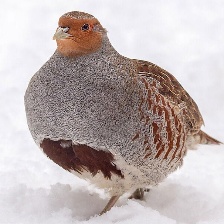
Species: SNOW PARTRIDGE
Scientific name: LERWA LERWA
ImageNet parent category: partridge